Sion, Switzerland

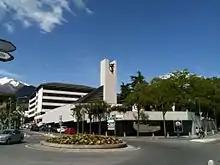
Reformed church in Sion

The blazon of the municipal coat of arms is "Per fess Argent two Mullets of Five Gules and Gules."